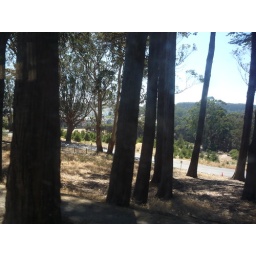
Through a dirty bus window, I took this quick picture of the Presidio in San Francisco near the Presidio Gate.